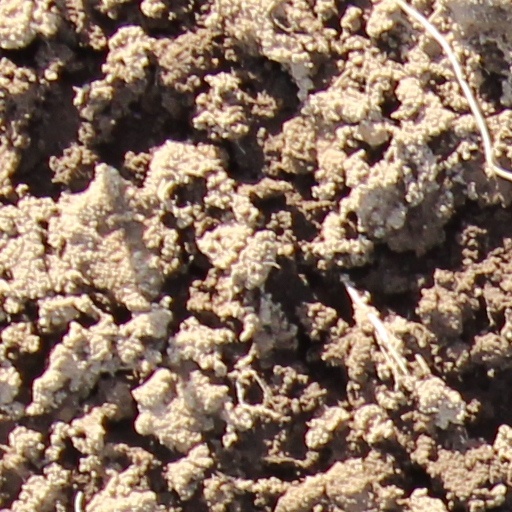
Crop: wheat